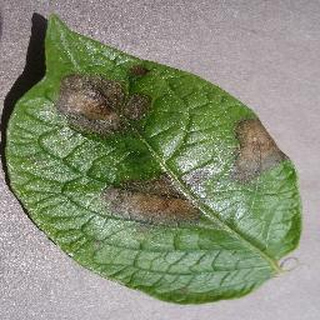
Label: potato_late_blight